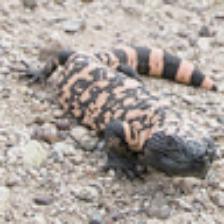
Label: NonHuman